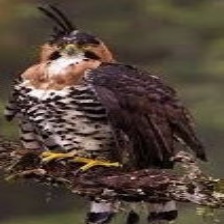
Species: ORNATE HAWK EAGLE
Scientific name: SPIZAETUS ORNATUS